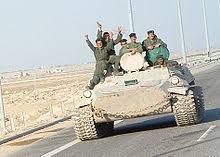
Label: MT_LB